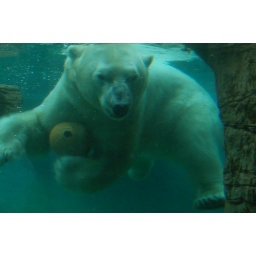
polar bear playing in the water